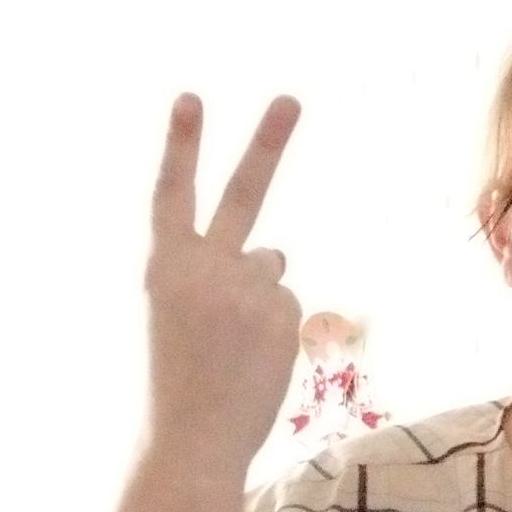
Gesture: peace_inverted